Ma'amtagila First Nation

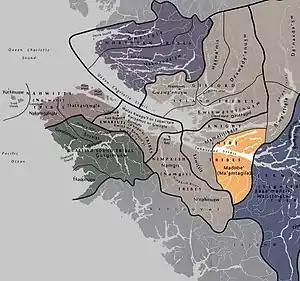
This map, based on one released by the Umista Cultural Society, clearly shows the boundaries of Ma'amtagila//Madilbe' Territory in the Johnstone Strait.

The Ma’amtagila First Nation (also styled "Maamtagila")", "formerly known as Mahteelthpe or Matilpi, are an Indigenous nation and part of the Kwakwaka'wakw peoples. Their territory is located in the Queen Charlotte Strait-Johnstone Strait area in the Discovery Islands between Vancouver Island and the British Columbia mainland in Canada.